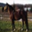
Label: horse